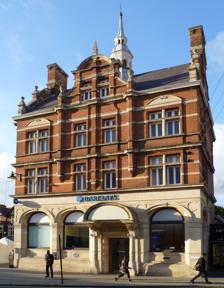
Building: Barclays Bank, Enfield
Country: United Kingdom
Year built: 1897
Bank building in Enfield, London 51°39′08″N 0°04′55″W / 51.65230°N 0.08196°W / 51.65230; -0.08196 South face of Barclays Bank, Enfield Barclays Bank , at 20 The Town, Enfield , formerly the London and Provincial Bank , is a Grade II listed building in the London Borough of Enfield. It was designed by William Gillbee Scott in a Flemish Renaissance style and completed in 1897. London and Provincial were taken over by Barclays Bank in 1918. The interior of the building has been greatly altered since 1897. It received an interior redesign in 1919 and the original double-height banking hall has been reduced to one storey. In the mid-twentieth century a block of offices was built at the rear but those are not listed. In 1967, the world's first automatic teller machine (ATM) was installed on the west side of the building and in 2017, a gold-coloured ATM and plaque were installed to mark the spot. History Design for the London and Provincial Bank, Enfield, by W. Gillbee Scott, The Builder , 1897. The bank, c. 1909 , when still London and Provincial The first bank to open a branch in Enfield was the London and Provincial Bank in 1875. In 1894, they bought the Greyhound Inn and terraced houses on the eastern side of Enfield Market Square, and in 1896 launched an architectural competition for a new building on that site. The London architect William Gillbee Scott was the winner with his designs shown at the Royal Academy and published in The Builder in January 1897. They were for a main bank building and a block of offices in a similar style to the rear but only the main building was built at the time. The bank was built by Alan Fairhead and Son of Cecil Road, Enfield, and completed in December 1897. It is of red brick in Flemish bond with stone dressings to all storeys which completely cover the ground floor front elevation. The style is Flemish Renaissance . In 1918, the London and Provincial became Barclays Bank. The interior of the bank has been much changed during its existence with a redesign by Alfred Foster in 1919 at a cost of £4,055 (equivalent to £235,379 in 2023) and other changes including the loss of the original double-height banking hall that has been reduced to one storey. In the mid-twentieth century a single storey block of offices was added at the rear. The bank was listed Grade II on the National Heritage List for England in March 2023, in part for its group value with the adjacent Grade II listed Old Vestry Office . The twentieth-century office extension is not included in the listing. To the rear is the Grade II* listed St Andrew's Church and to its west is the Enfield market square. The bank faces Hatton Walk and various retail buildings on the south side of The Town. World's first ATM Gold ATM and plaque on the site of the world's first ATM on the west (market) side of the building The world's first cash machine or automatic teller machine , invented by John Shepherd-Barron , was installed on the western side of the building on 27 June 1967 and opened by the actor and Enfield resident Reg Varney , best known for his lead role in the television sitcom On the Buses (1969-1973). The maximum permitted cash withdrawal at the time was £10 (equivalent to £229 in 2023), and customers had to purchase a paper voucher in advance which they inserted into the machine, along with a personal identification number (PIN). The Enfield branch of Barclays was chosen for the installation because it was likely to easily obtain planning permission for the machine, had a good pavement facade, sufficiently high windows, and a clientele that was a good cross-section of banking customers. In 2017, Barclays installed a gold-coloured ATM and plaque on the site of the original machine to mark the 50th anniversary of the first ATM. Gallery Date stone Seen from Enfield market square Position in The Town Interior, October 2016 References